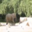
Label: elephant